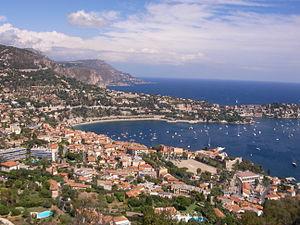
Villefranche-sur-Mer est une commune française, limitrophe de Nice, située dans le département des Alpes-Maritimes en région Provence-Alpes-Côte d'Azur. Ses habitants sont appelés les Villefranchois, comme dans la plupart des communes portant le nom de Villefranche, et lu Vilafranquié en niçois. Par dérision, ils avaient aussi reçu le sobriquet de Suça-carouba.